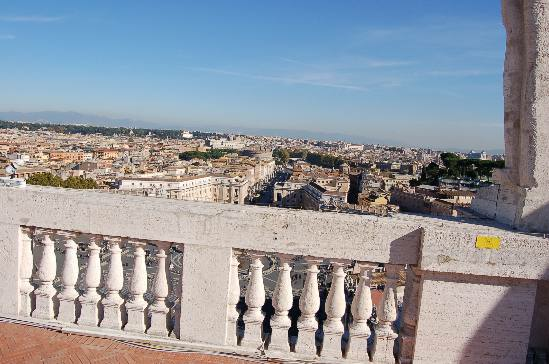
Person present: No